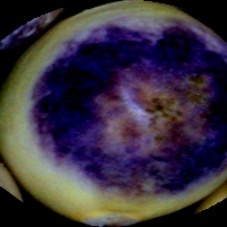
Label: Spotted